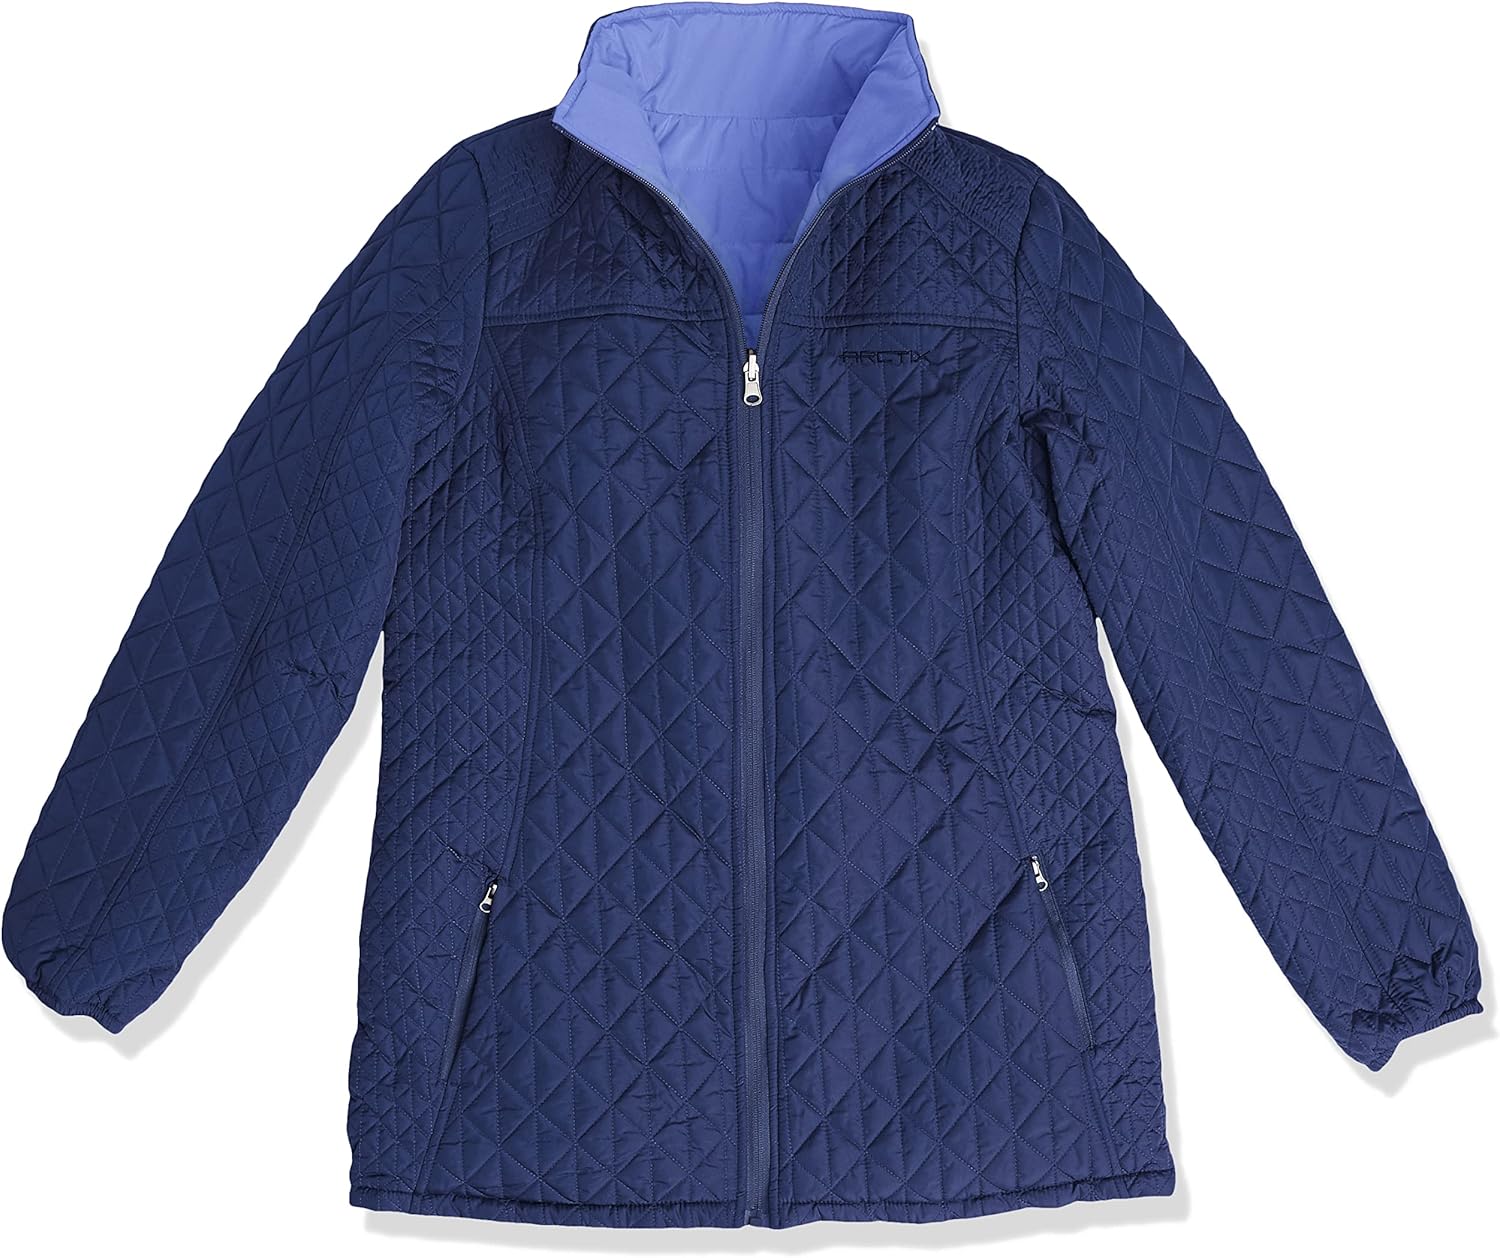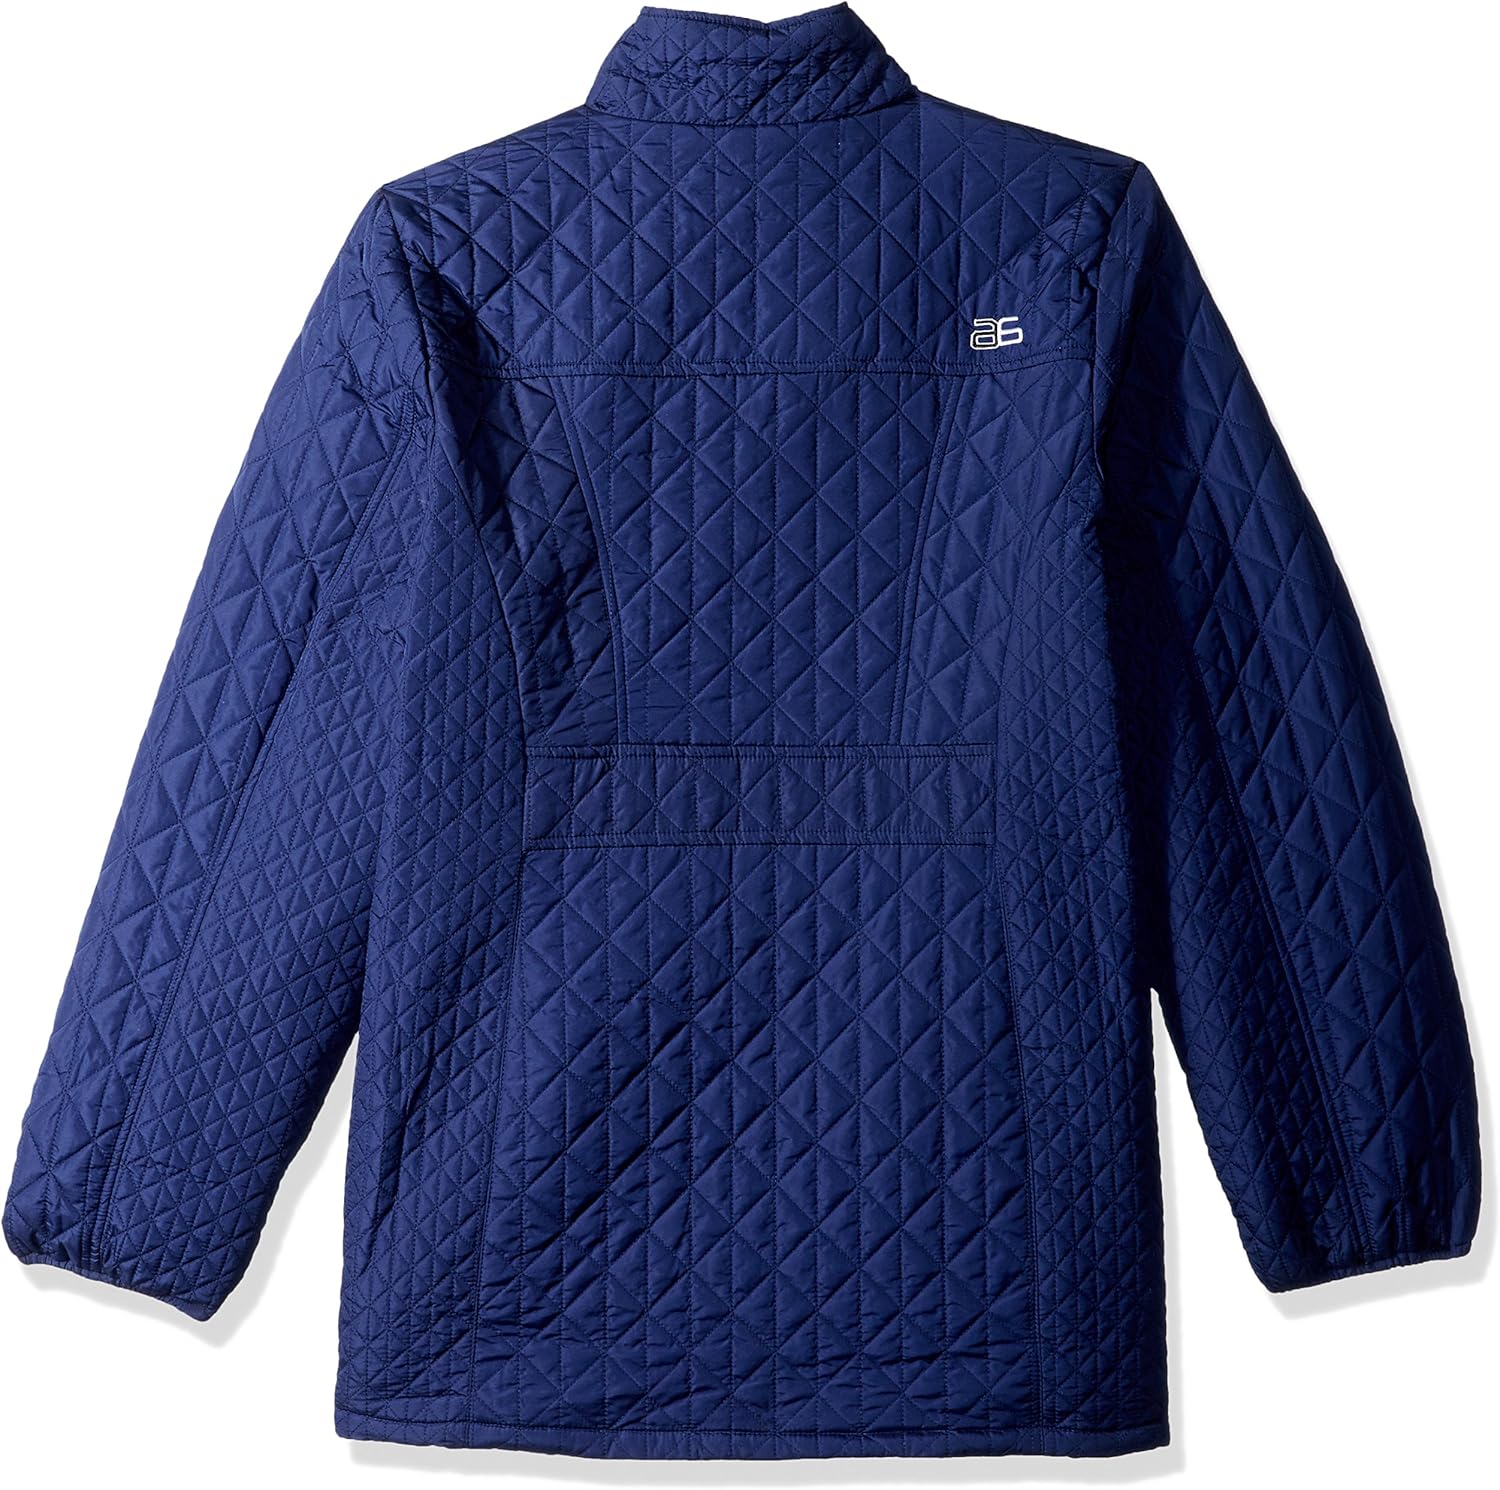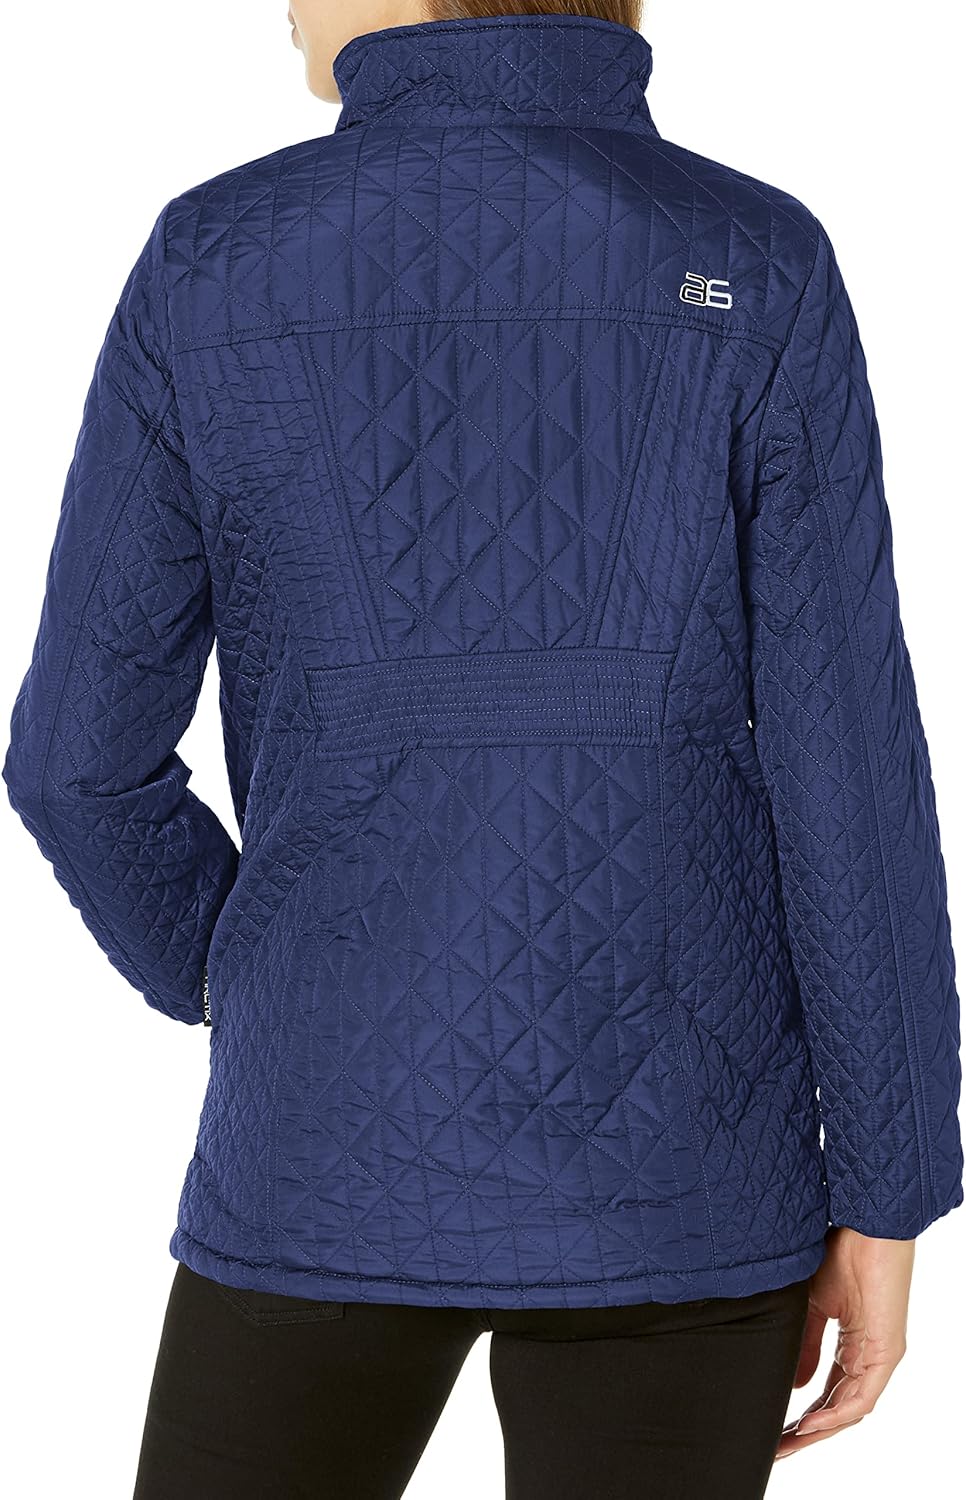
Arctix Women's Kaylee Ultra Lite Reversible Quilted 3/4-Length Jacket
Category: AMAZON FASHION
The Arctix Women's Kaylee Ultra Lite Reversible Quilted 3/4-Length Jacket is a winner and a top choice of our customers. Shell: 100% polyester Micro fiber DWR Cire finish. Insulation: 100% polyester 2oz/M2 Thermatech. Reversible jacket wind resistant ThermaLock coating 56g of Thermatech insulation interior zip pocket interior quilting relaxed fit machine washable
Features: 100% Other Fibers | Imported | Zipper closure | Machine Wash | Reversible jacket | Wind resistant ThermaLock Coating | 56G of thermatech insulation | Interior zip pocket; interior quilting | Relaxed fit; machine washable